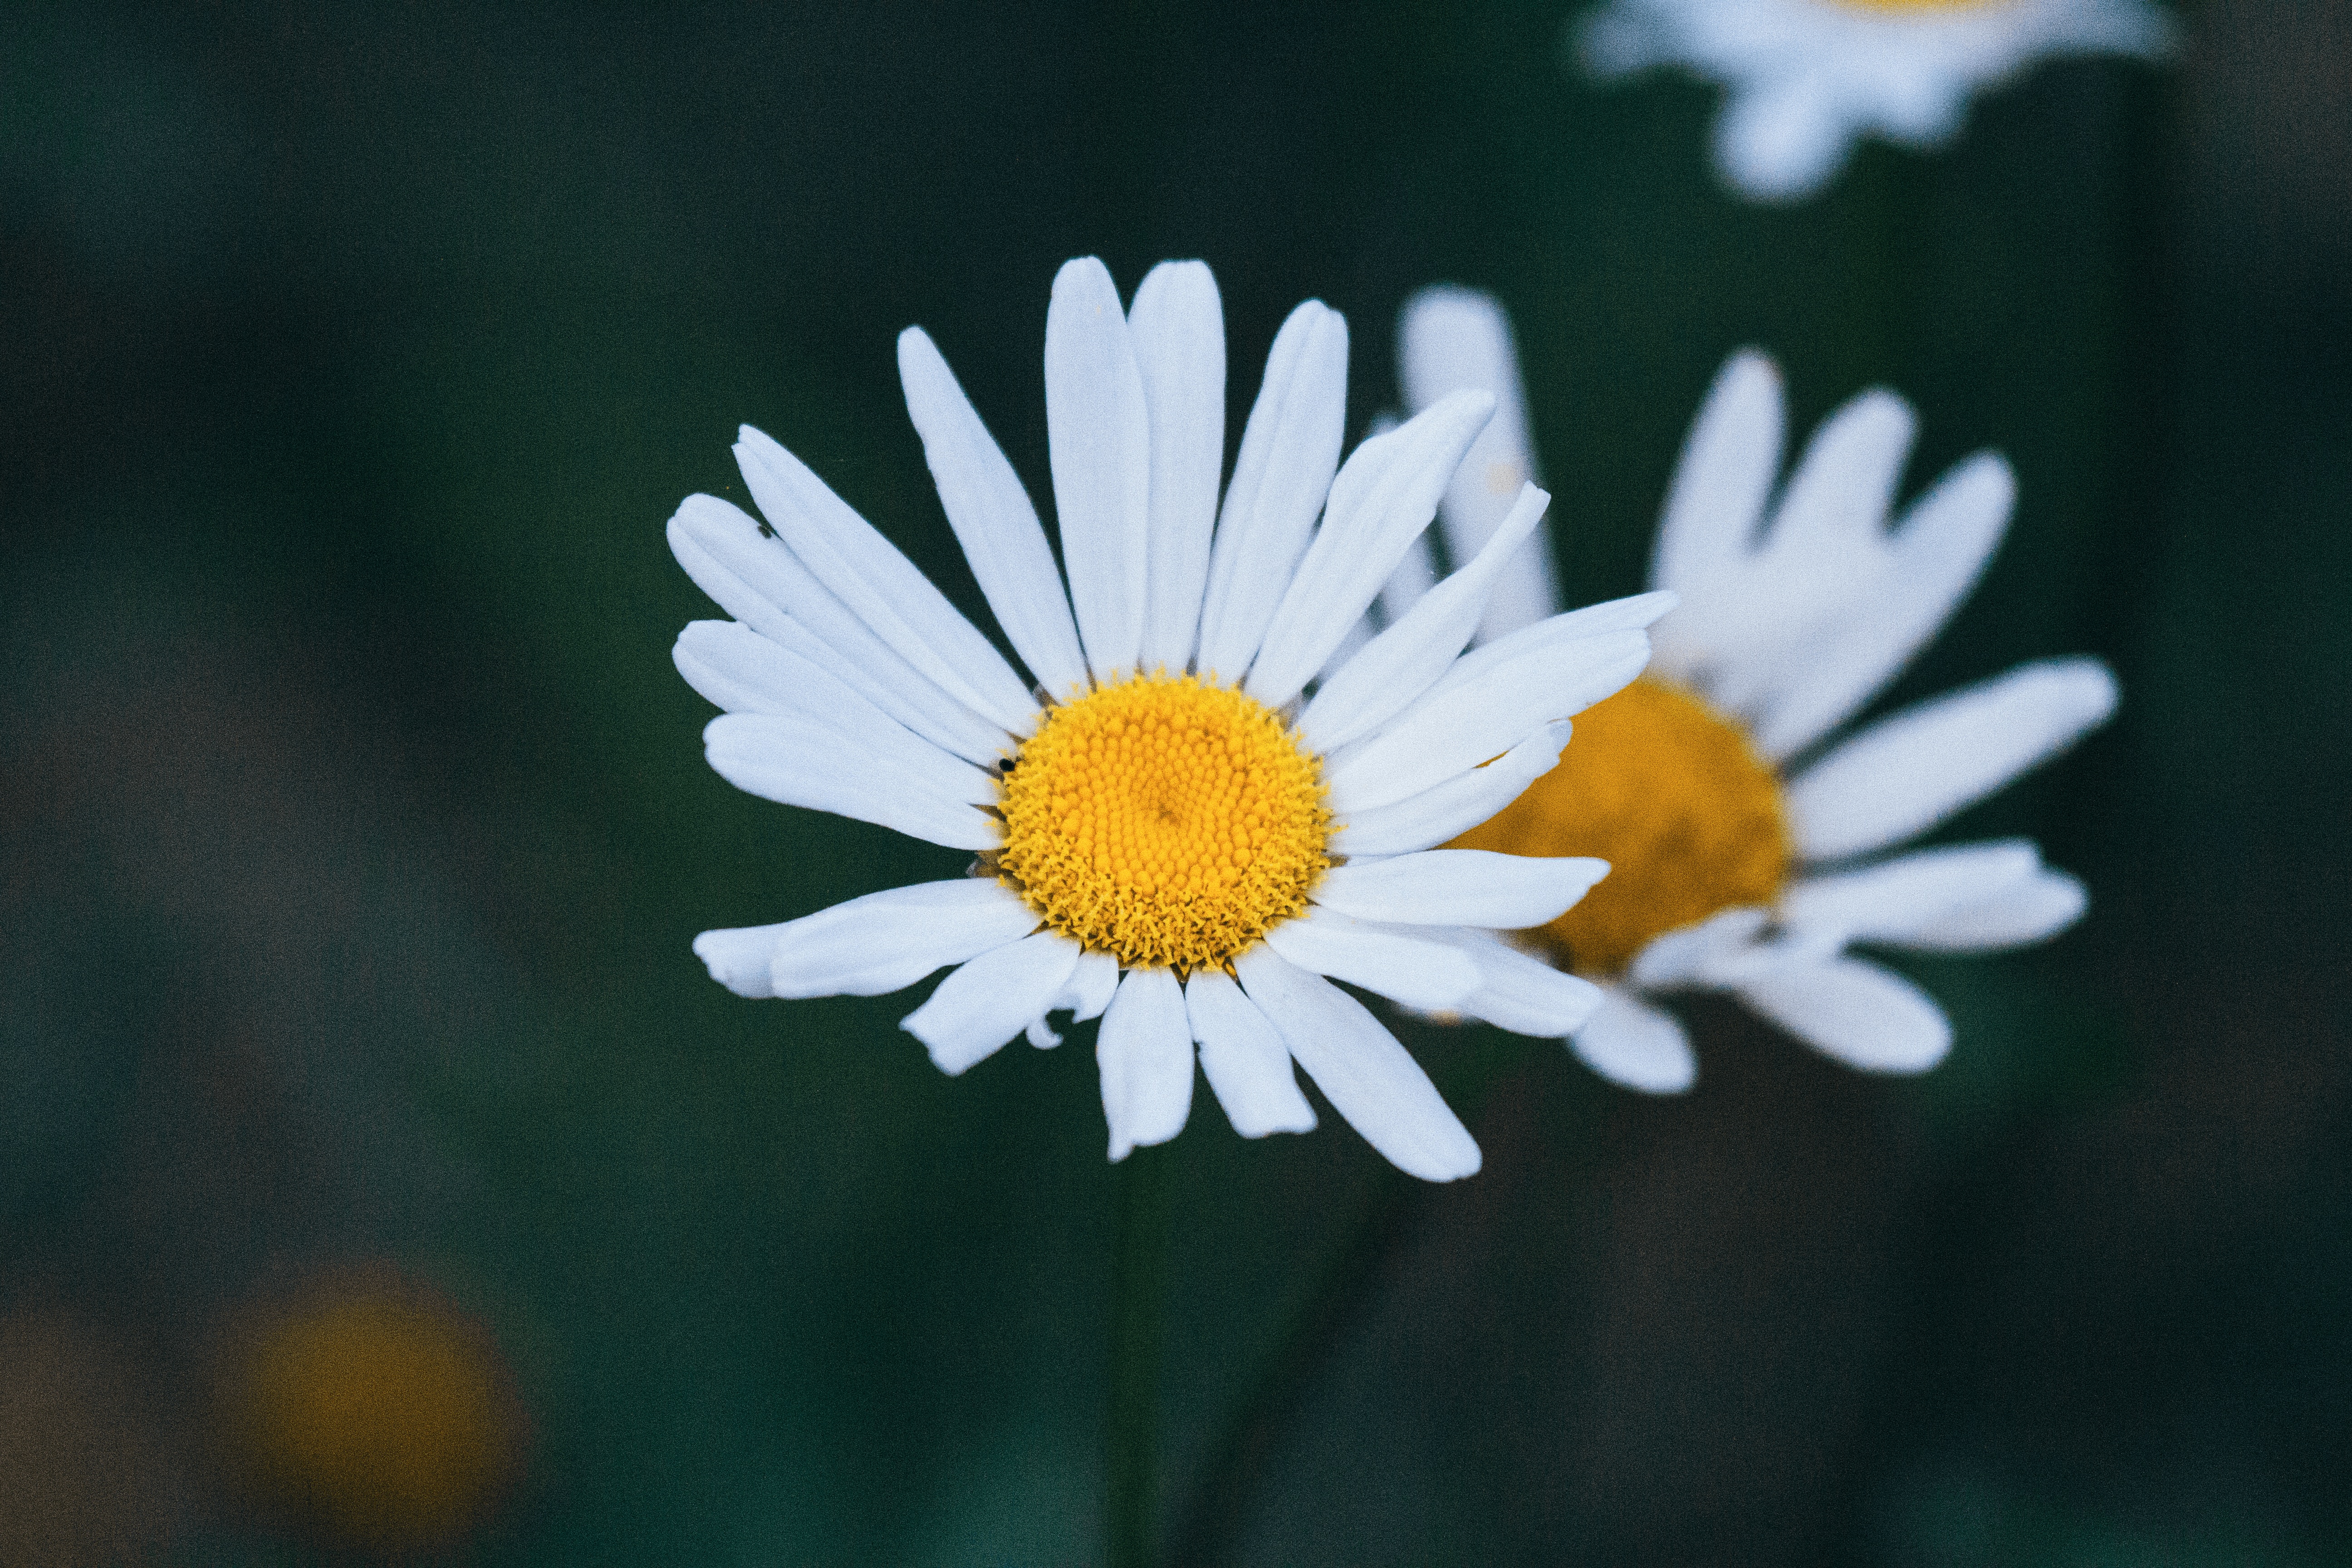
plant, flower, petal, daisy, spring, flora, wildflower, close up, cool image, aster, cool photo, macro photography, flowering plant, daisy family, oxeye daisy, computer wallpaper, chamaemelum nobile, marguerite daisy, tanacetum parthenium